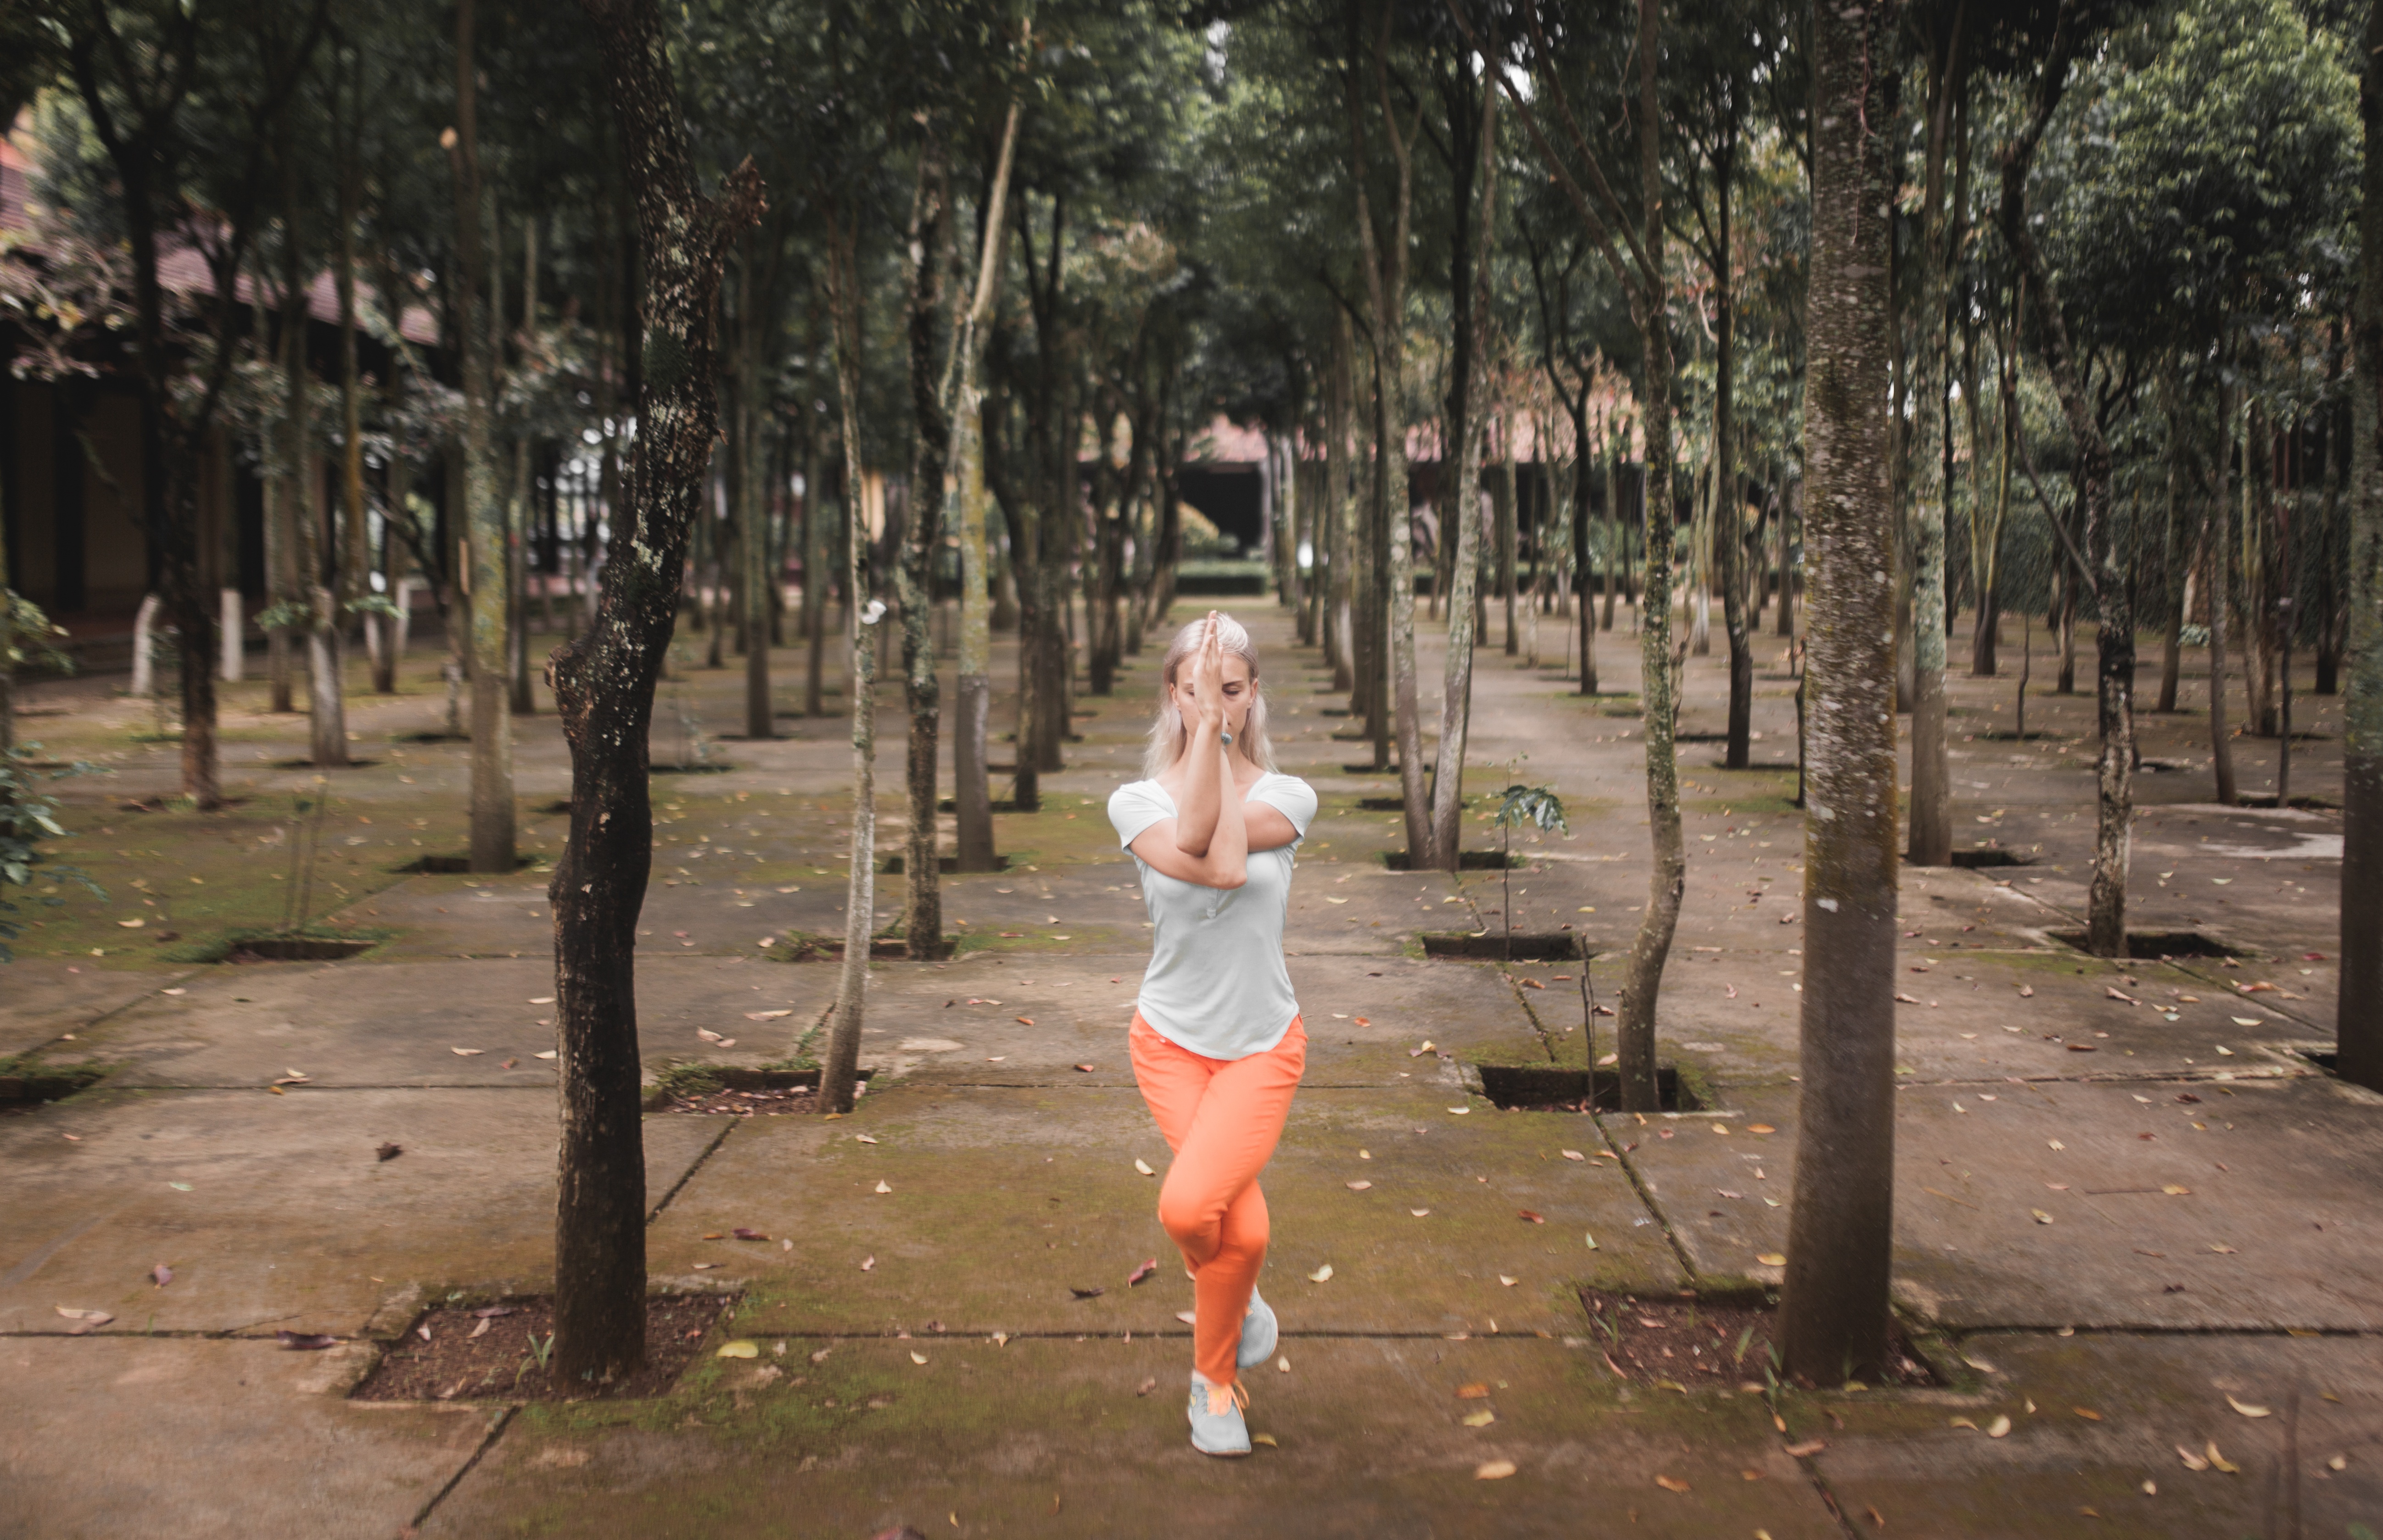
tree, forest, people